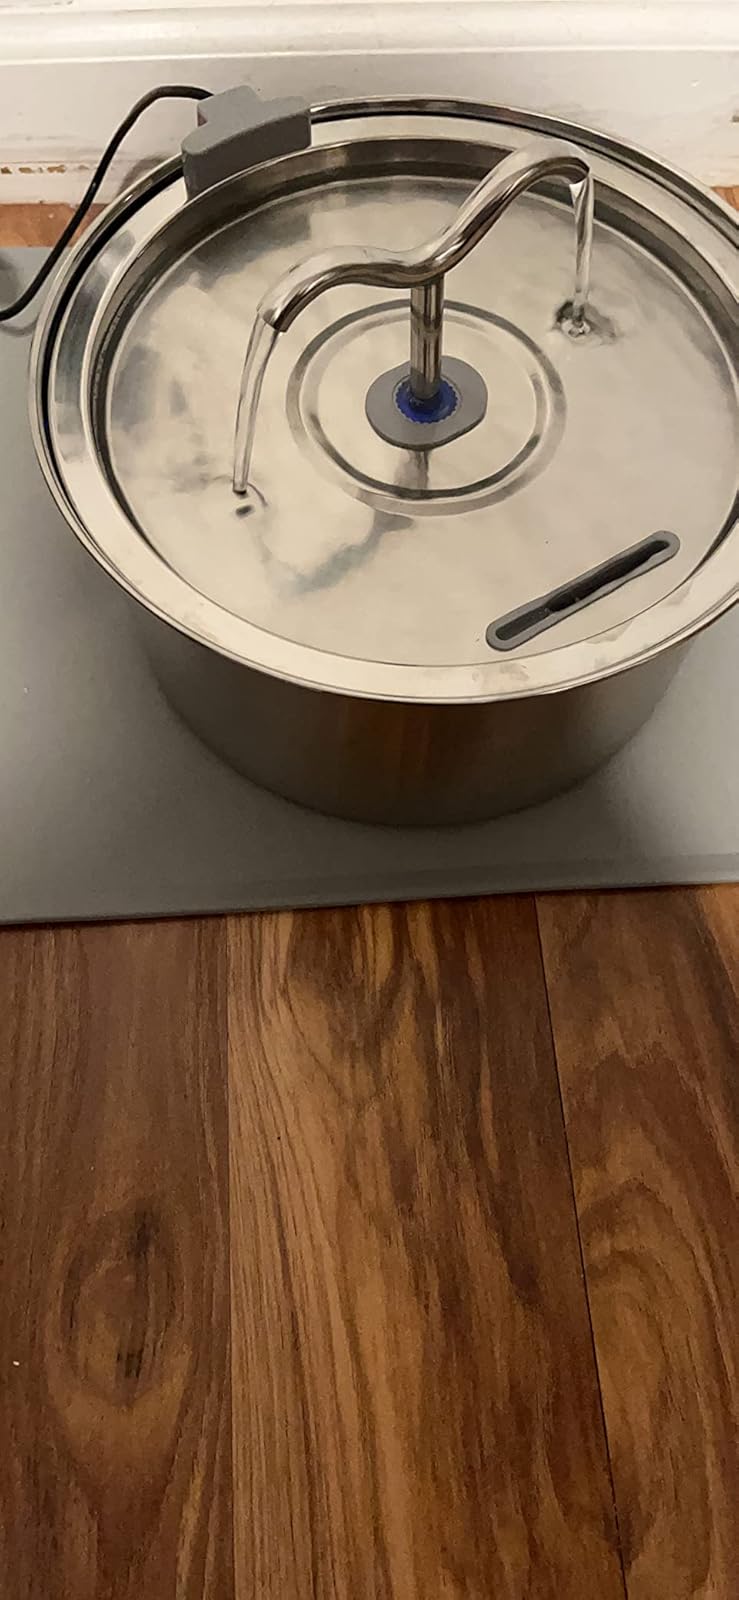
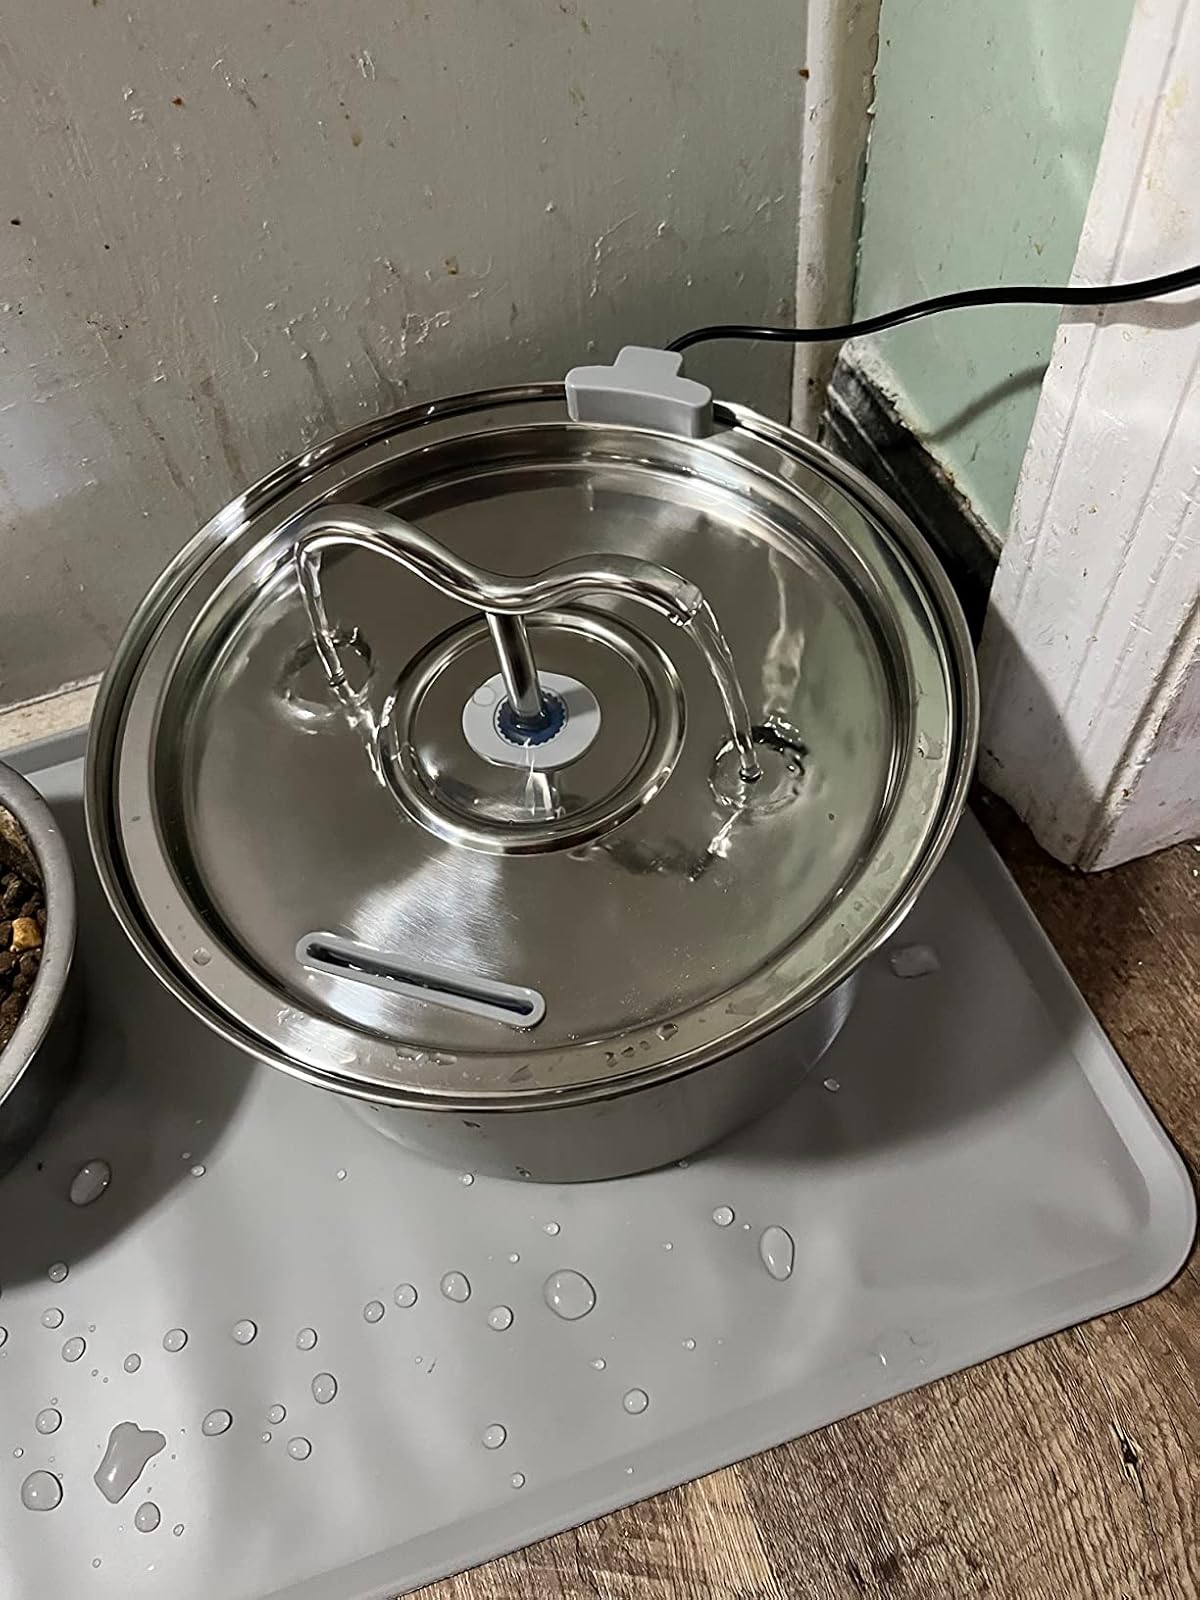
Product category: items_bowl
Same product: yes